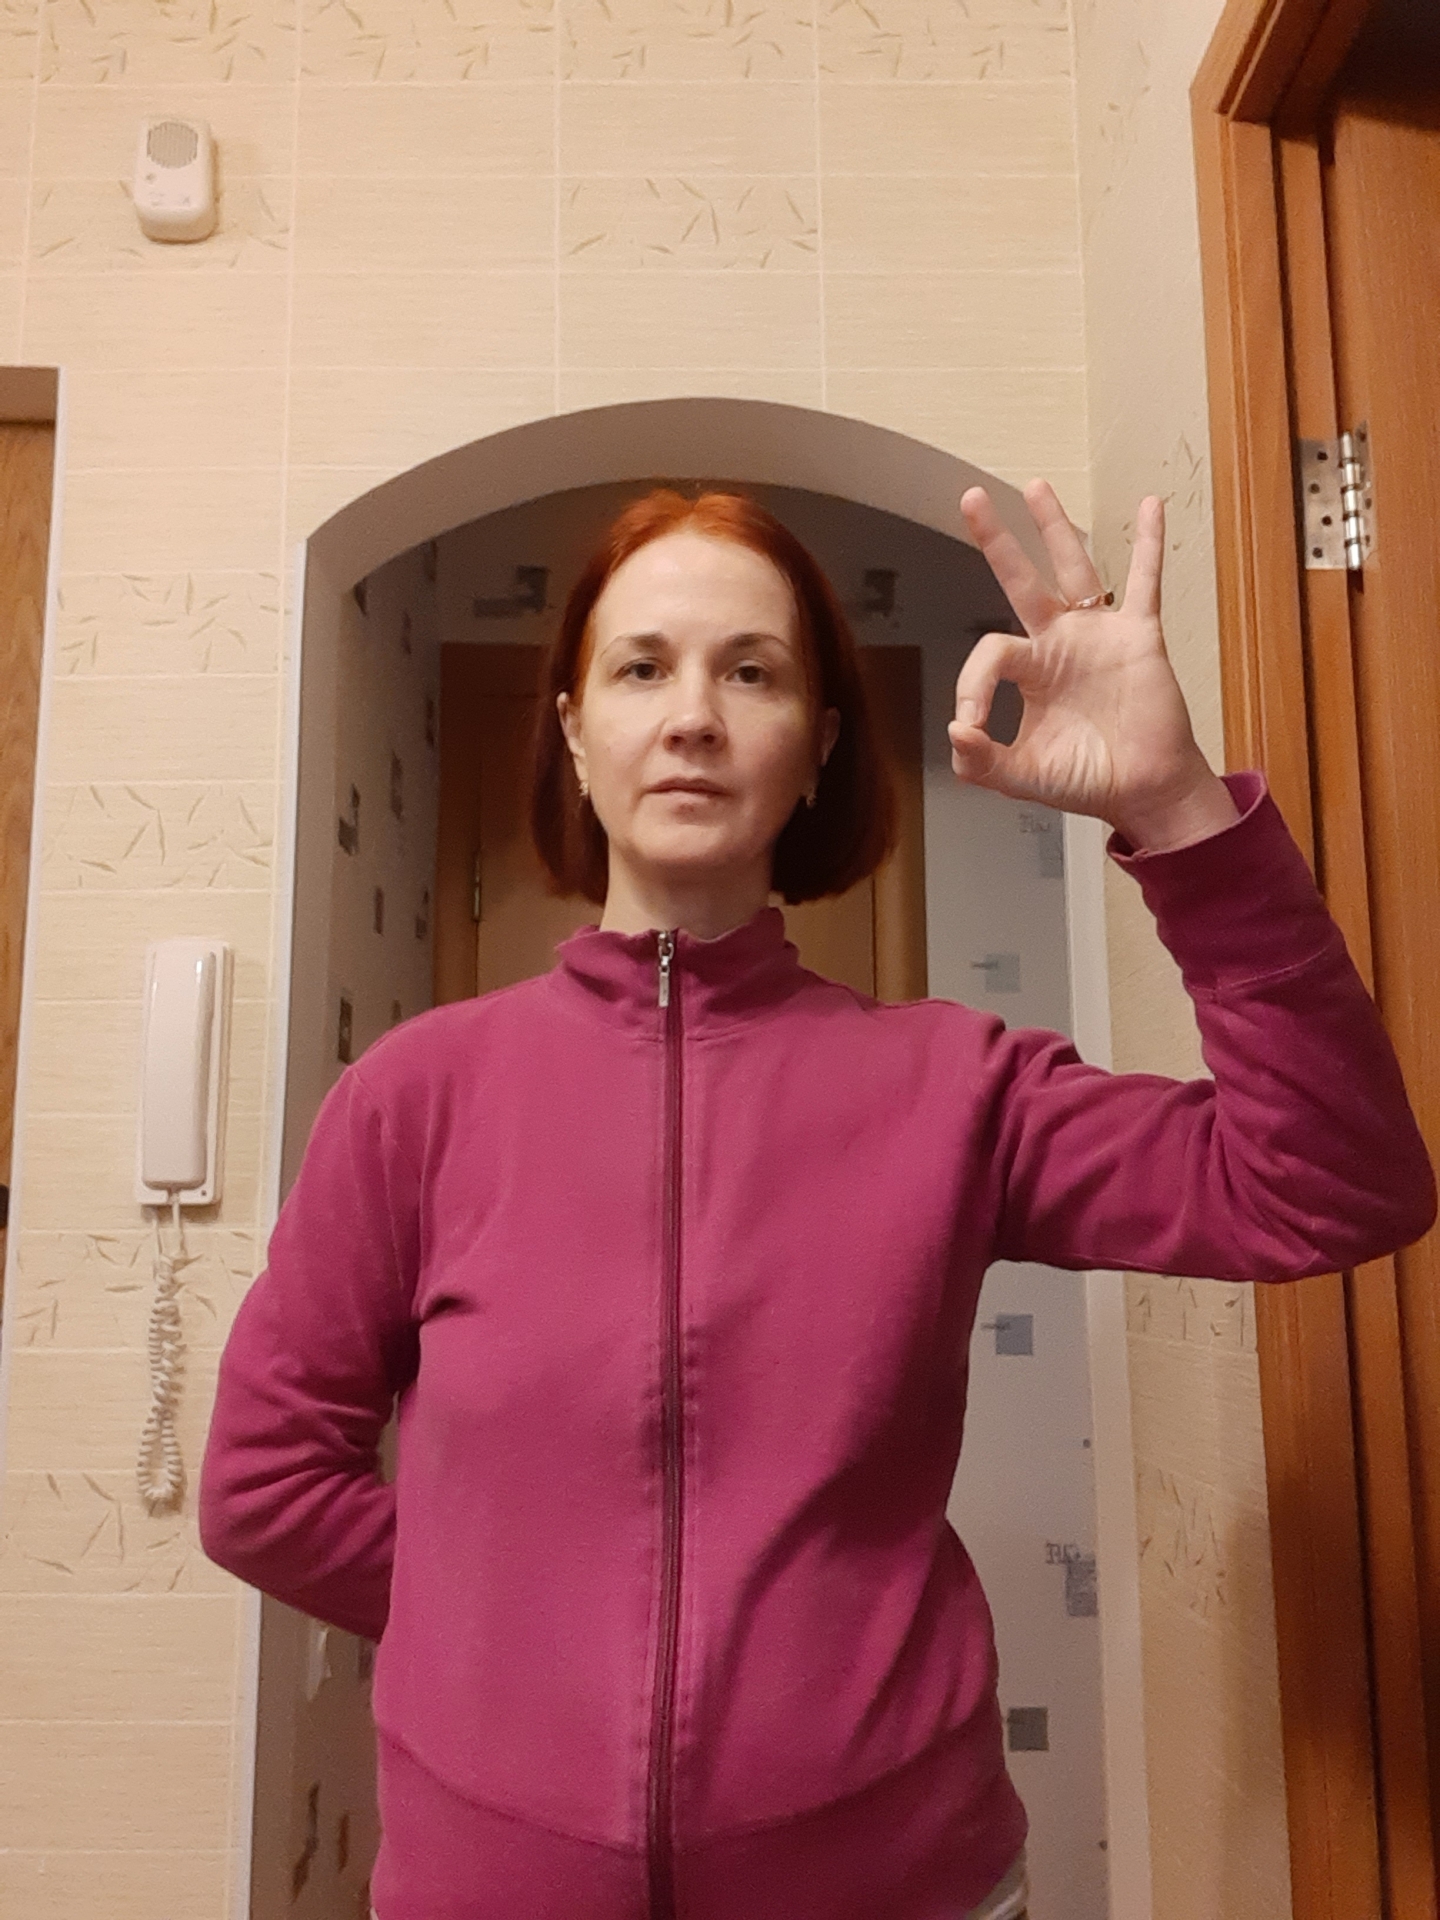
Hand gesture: ok